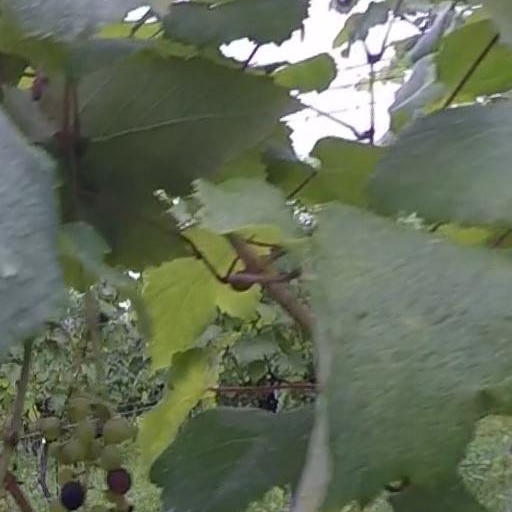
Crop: grape